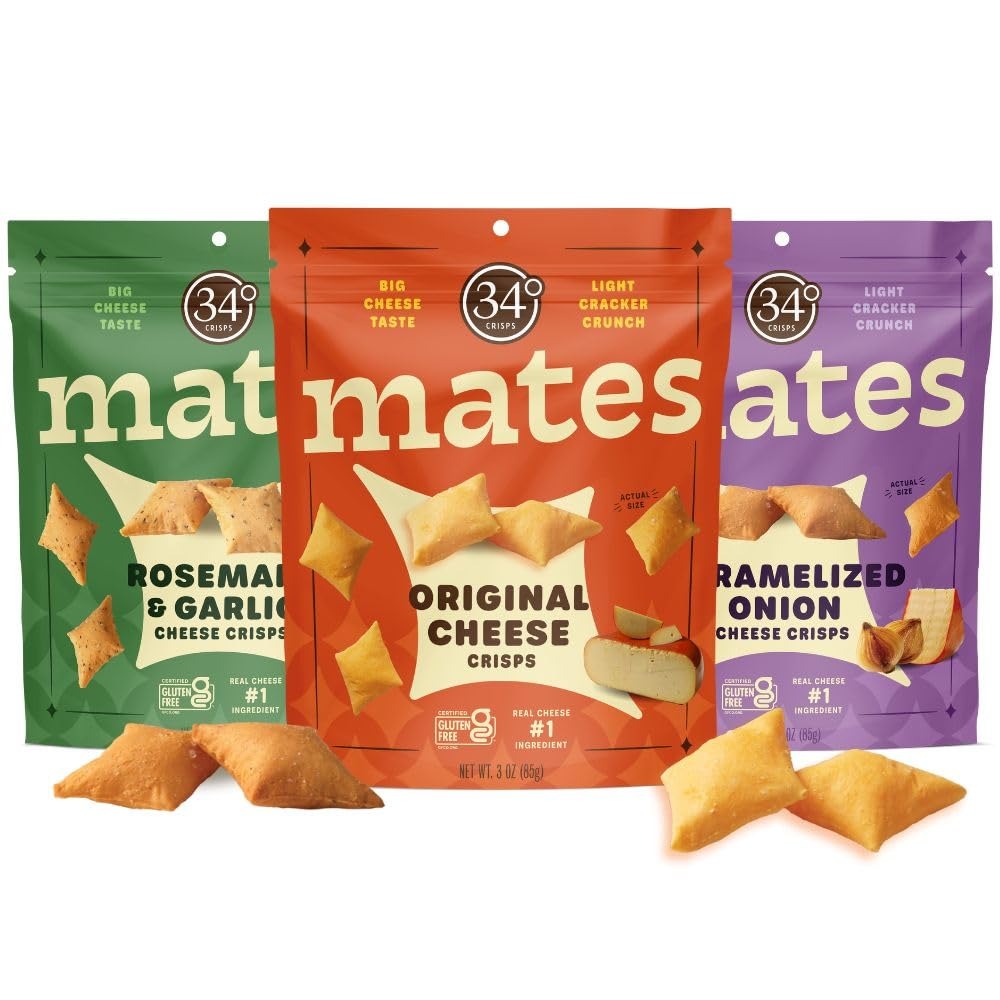
Item Name: 34 Degrees Mates Cheese Crisps Variety Pack - Original, Caramelized Onion, Rosemary Garlic | Light & Crunchy Gluten-Free, Low Calorie, Healthy Snacks for Adults & Kids - 3 Pack
Bullet Point 1: REAL CHEESE #1 INGREDIENT: It’s time to get yourself something gouda. Mates are made of cheese, not just with it. Variety pack includes 3x 3oz bags: Original Cheese, Rosemary Garlic & Caramelized Onion.
Bullet Point 2: GLUTEN-FREE: GFCO (Gluten-Free Certification Organization) certified. Every batch is produced in an allergen-free room and tested to ensure they meet the strictest of gluten-free standards.
Bullet Point 3: SNACKS WITH BENEFITS: 5g protein per serving and only 130 calories per 28 crisps!
Bullet Point 4: ANYTIME & ANYWHERE: Pretty in a bowl, delicious from the bag, Mates will take your snack hour up a nosh.
Bullet Point 5: ONE PERCENT: 34 Degrees donates 1% of all the crisps that we bake to causes that fight hunger. The more you snack, the more we give back!
Product Description: Each crisp offers a satisfying crunch, the savory combination of rosemary and garlic are perfectly pronounced, yet never overwhelming. The result is a snack that's sophisticated enough to enjoy on its own and versatile enough to complement your favorite cheeses, dips, and spreads. So, whether you're feeling snacky or looking for an elevated crunch to your cheeseboard, these Mates have got your back.
Value: 9.0
Unit: Ounce

Price: 30